El Liberal (Argentine newspaper)

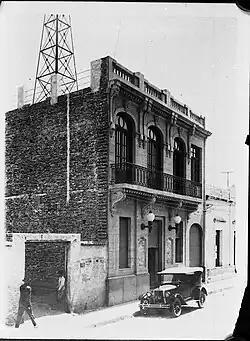
Photo of the facade of the headquarters of the Diario El Liberal in April 1928.

El Liberal was founded by the political activist Juan Figueroa on November 3, 1898. His first print was 200 copies, in an edition that the media remember as "almost handmade", since it was printed with a hand press. It's the oldest newspaper in northern Argentina.